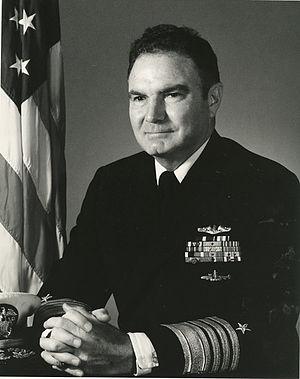
Le vice-chef des Opérations navales est un officier de la marine des États-Unis et l’officier au deuxième rang le plus élevé dans le département de la Marine des États-Unis. Dans le cas où le chef des Opérations navales est absent ou est empêché d'exercer ses fonctions, le VCNO assume les fonctions et responsabilités du CNO. Le VCNO peut également effectuer d'autres tâches que le CNO lui assigne. Le VCNO est nommé par le président des États-Unis, et doit être confirmée par un vote à la majorité des voix au Sénat des États-Unis. Le VCNO est nommé automatiquement amiral quatre étoiles.